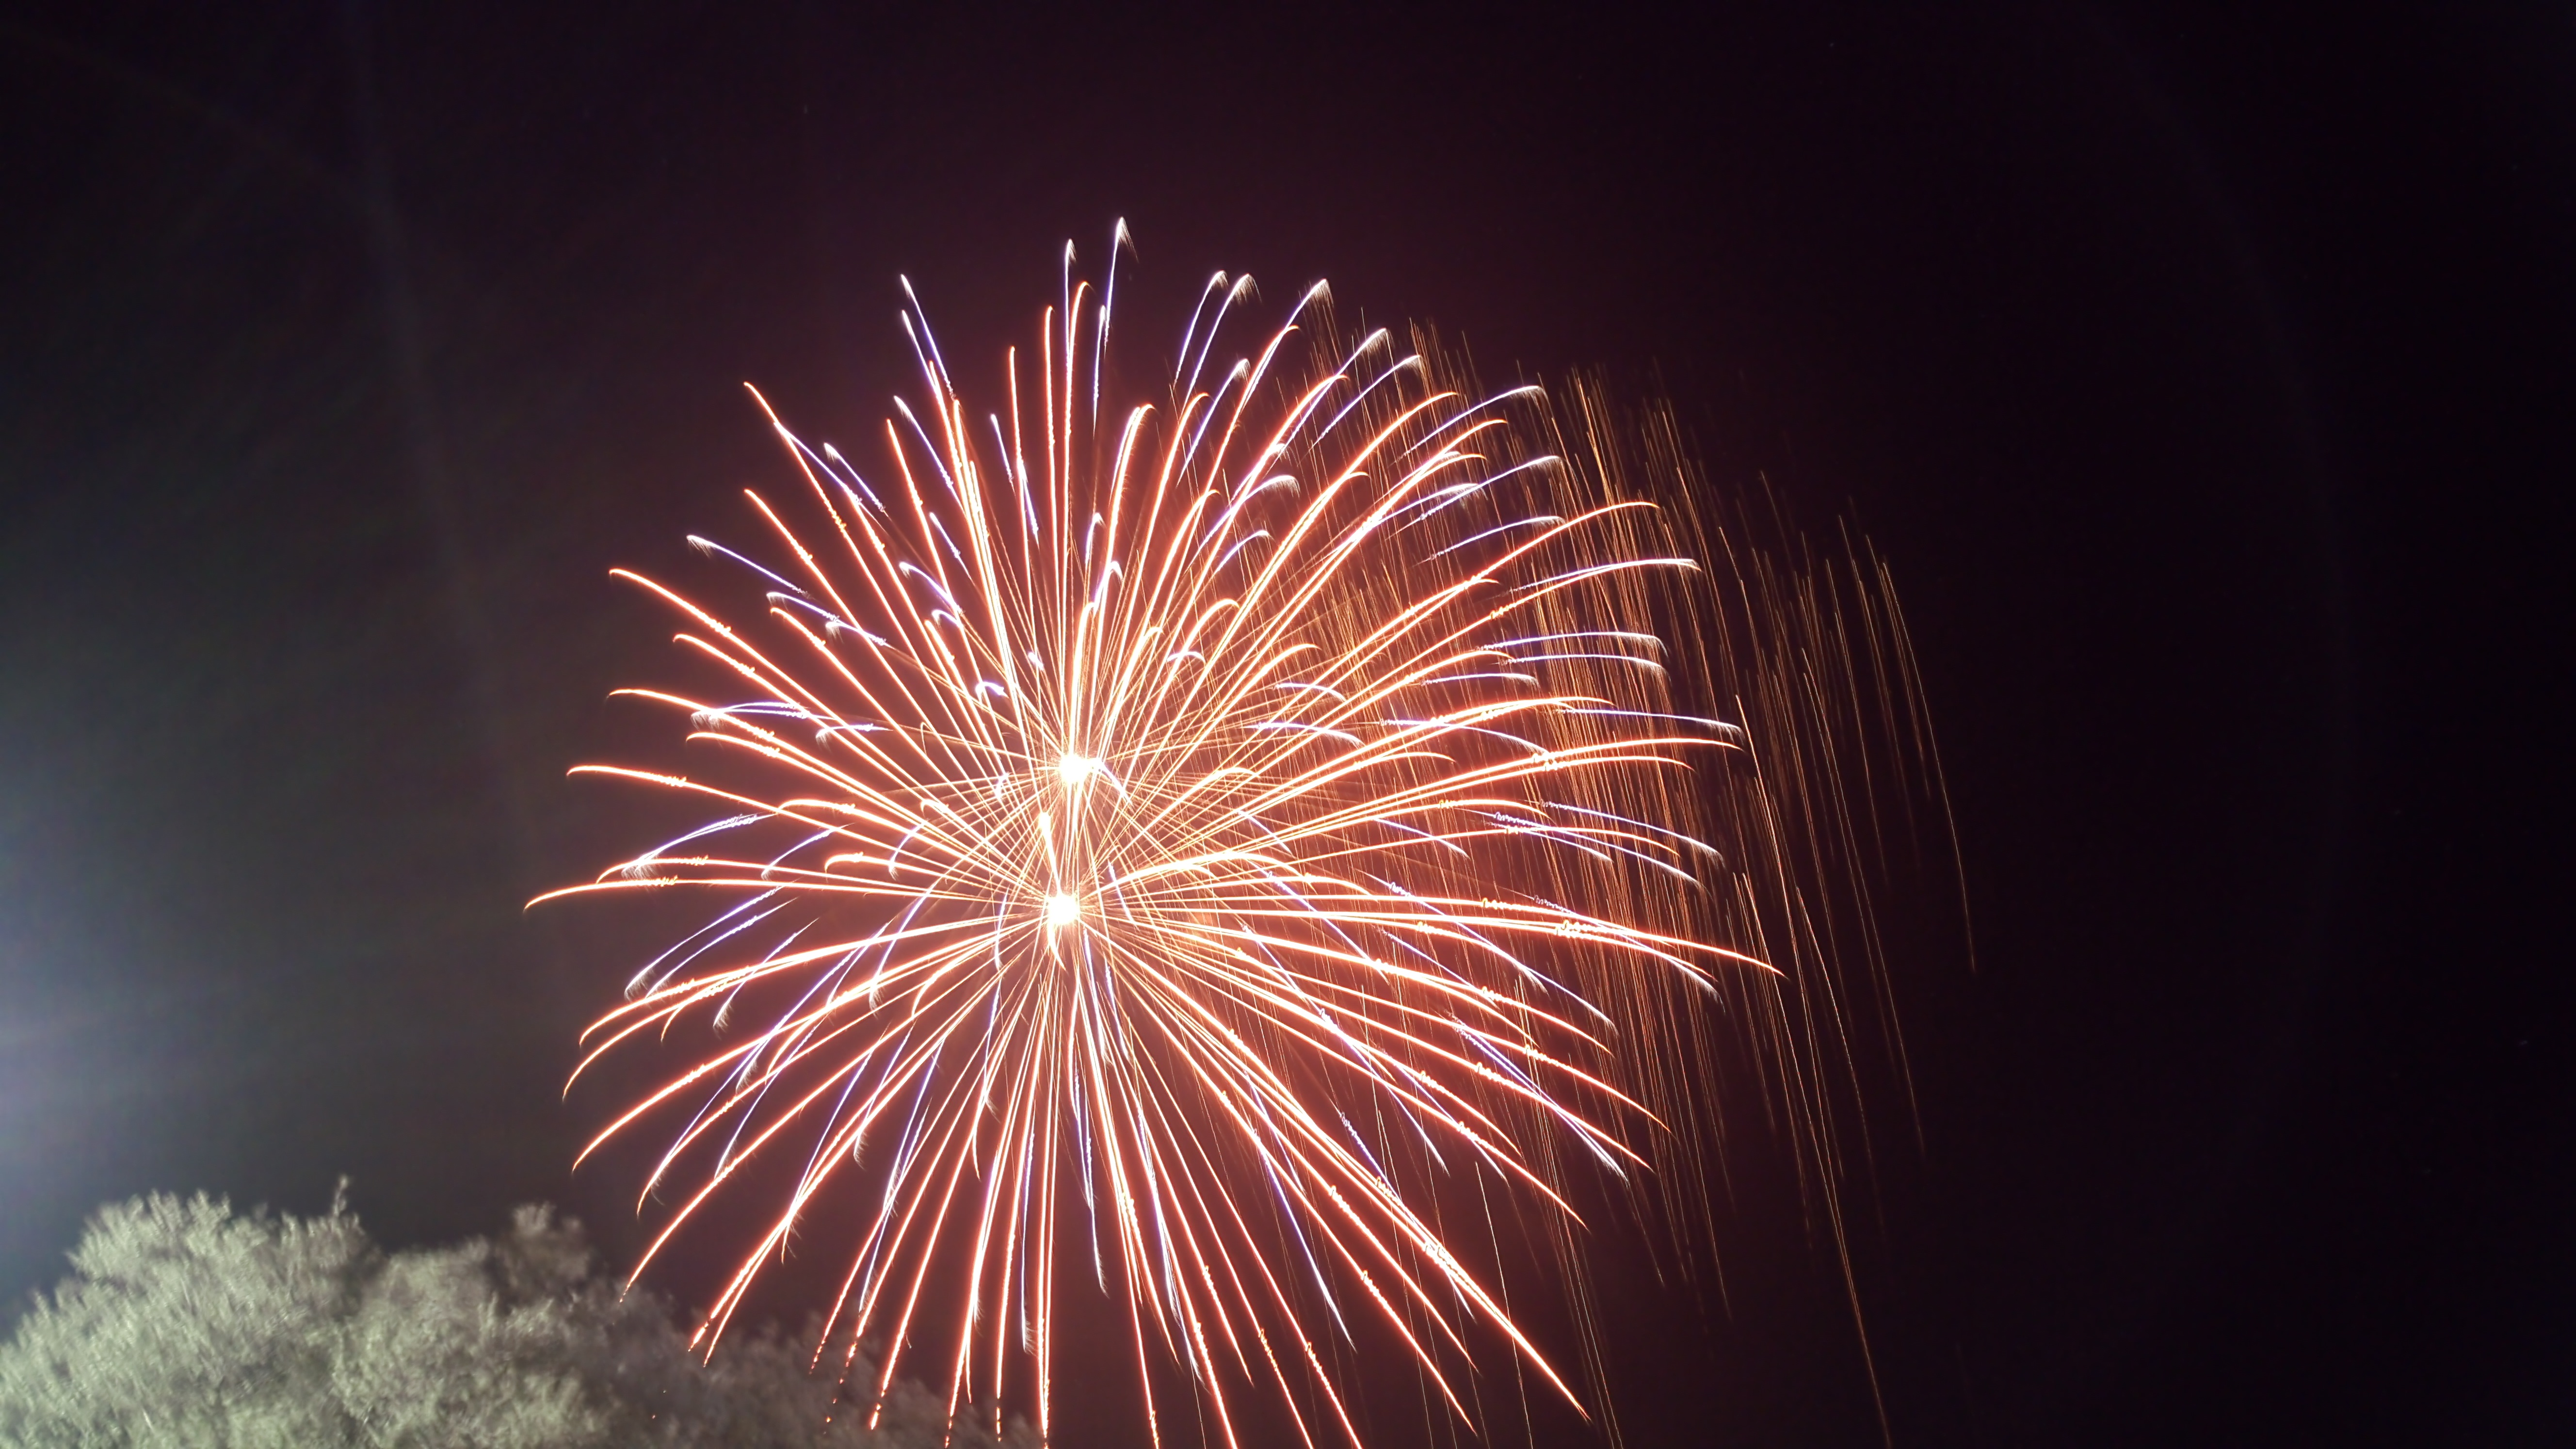
recreation, fireworks, event, outdoor recreation